Highland Park High School (Highland Park, Illinois)

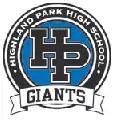
School Sports logo

Highland Park competes in the Central Suburban League and is a member of the Illinois High School Association (IHSA) which governs most of the sports and competitive activities in the state. Its mascot is the Giants.